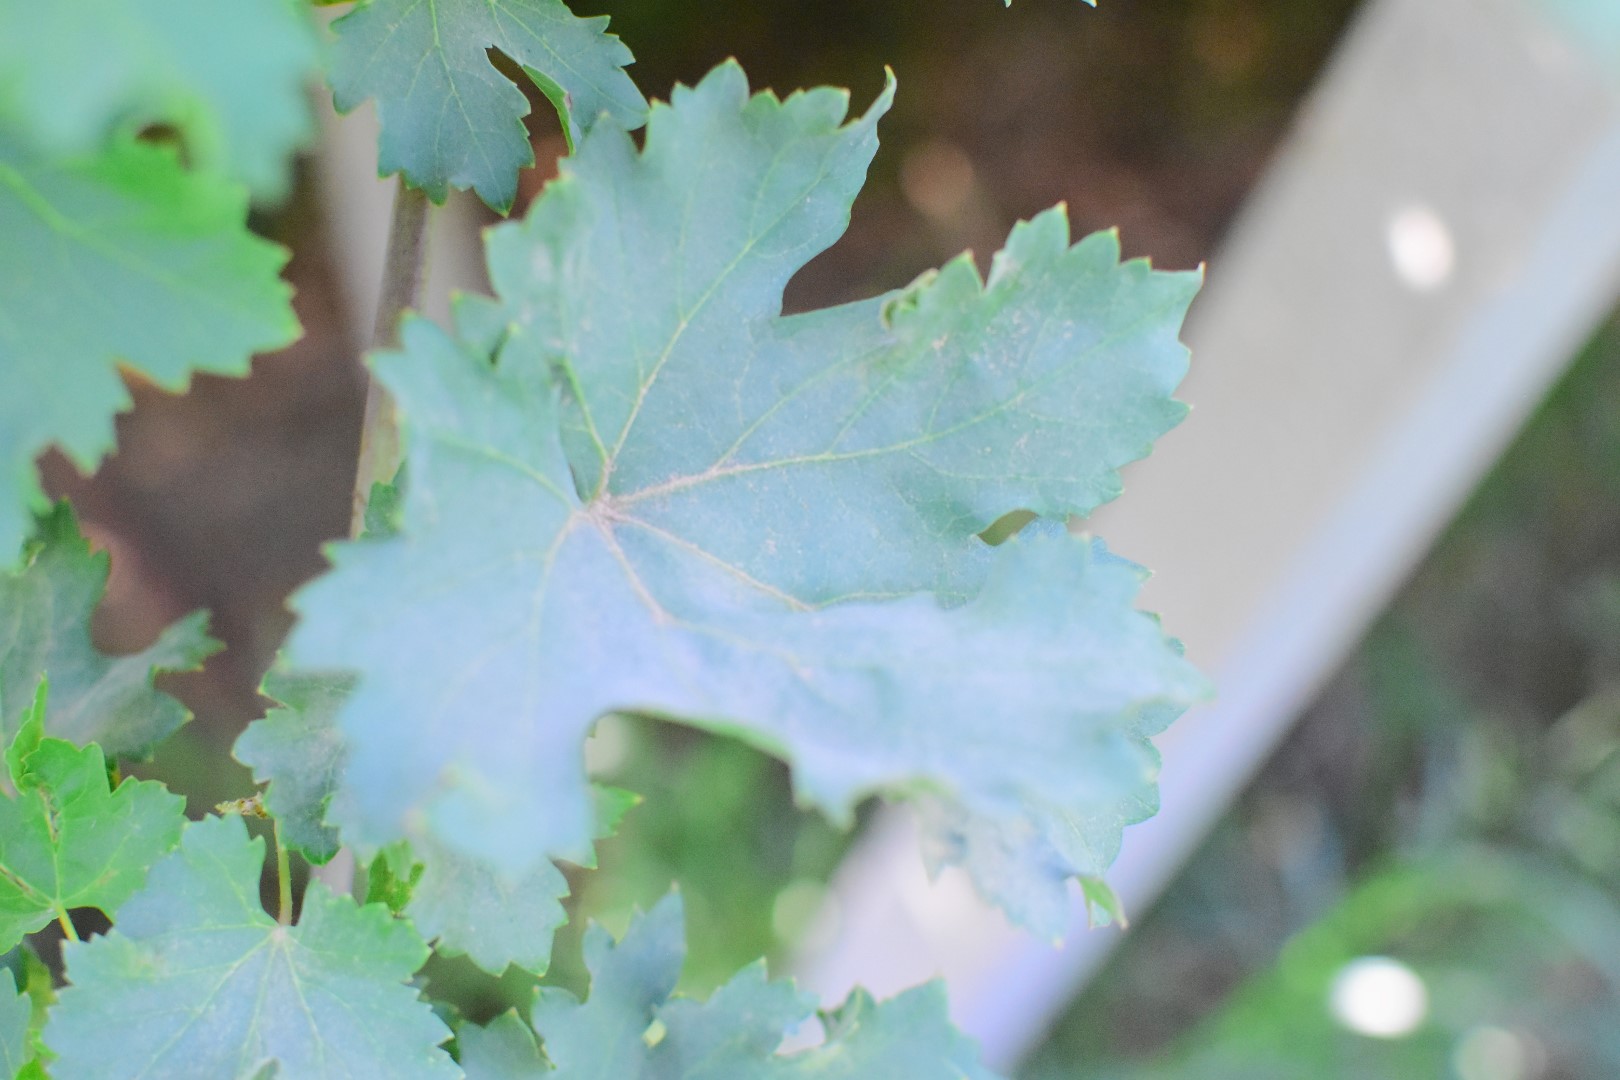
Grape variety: Deas Al-Annz